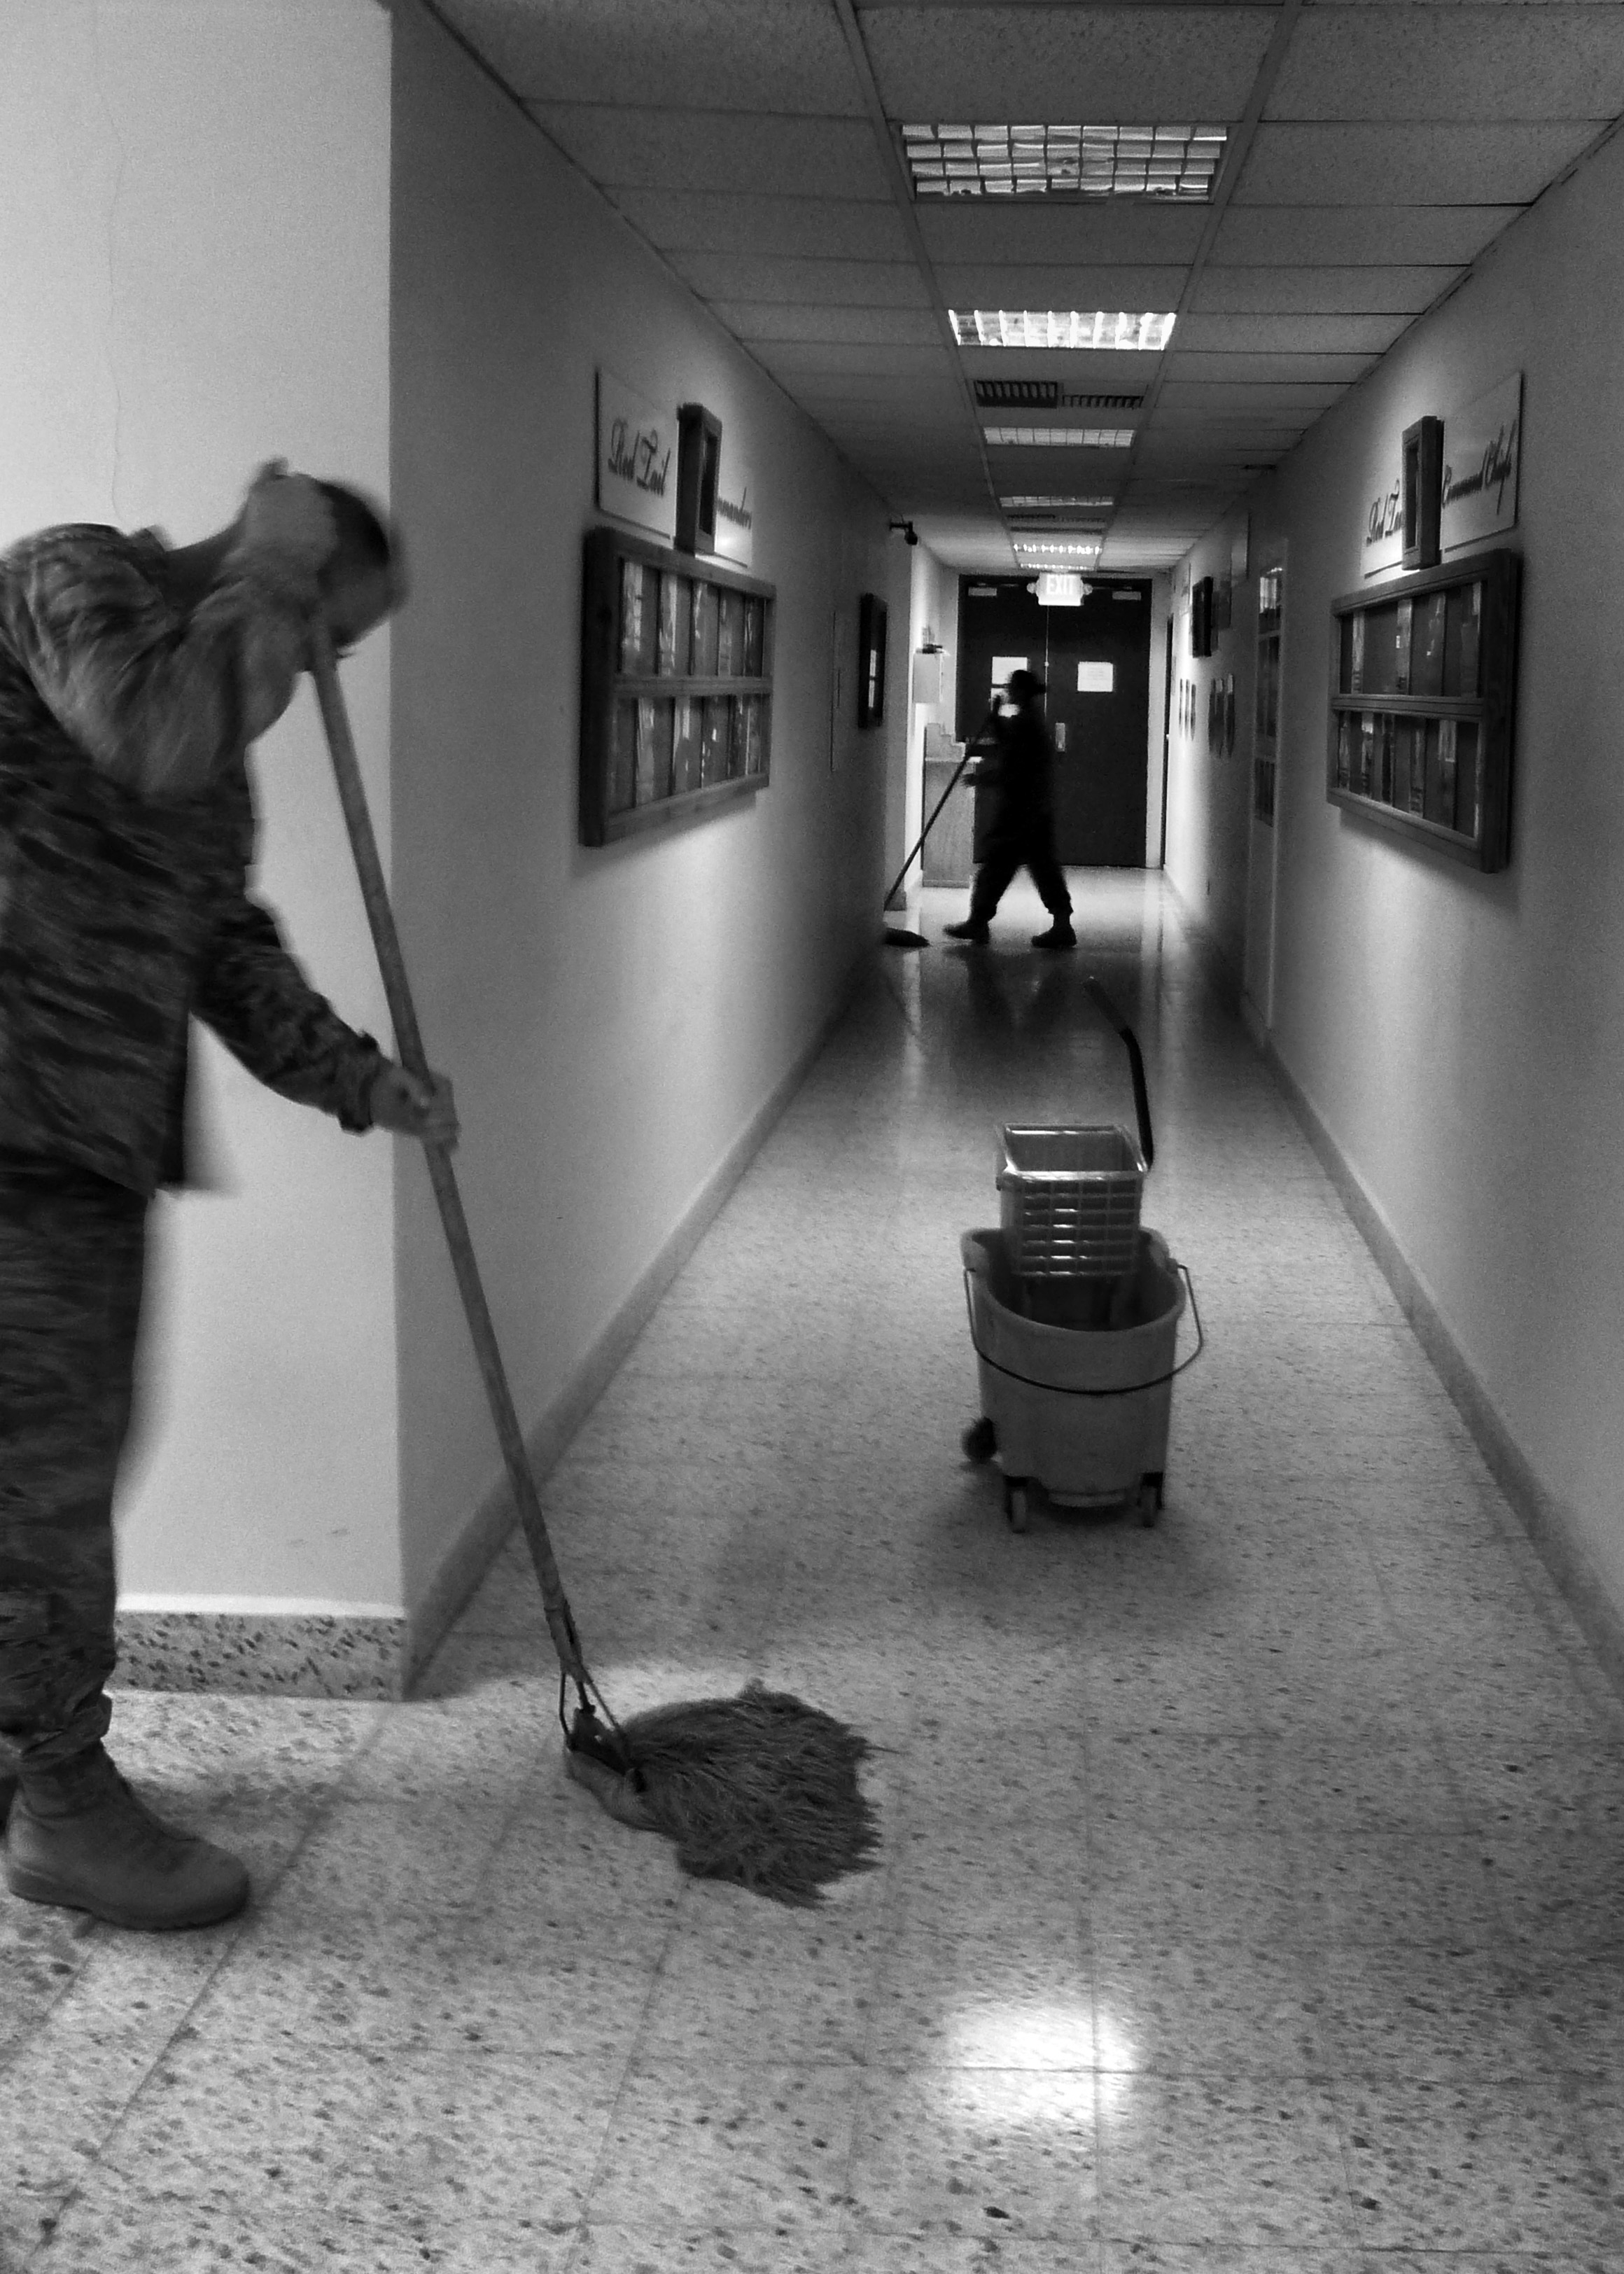
black and white, white, street, photography, floor, clean, black, monochrome, design, infrastructure, photograph, snapshot, mop, image, iraq, jointbasebalad, monochrome photography, human positions